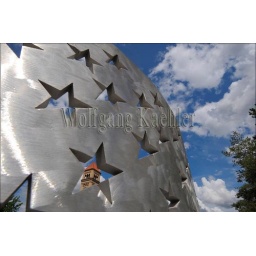
Usa, washington state, spokane, riverfront park, aluminum bench (American flag) Art, clock tower in background